SMS Geier

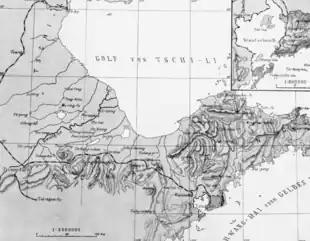
The Jiaozhou Bay Leased Territory was located in the natural harbor at Qingdao on the southern coast of the Shandong Peninsula

While in Acapulco on 9 July, was ordered to cross the Pacific to join the forces of the Eight Nation Alliance fighting the Boxer Uprising in Qing China. She left port on 11 July for Yokohama, Japan, by way of Honolulu, Hawaii. She arrived in Chefoo on 29 August, where she joined the ships of the East Asia Squadron. first patrolled the Bohai Sea before docking in Qingdao at the German-held Jiaozhou Bay Leased Territory in October. On 28 October, she steamed to Shanghai, where she remained until February 1901. then steamed up the Yangtze to Chungking, where she replaced her sister ship . On 5 April, returned to Qingdao; on the 29th, she was transferred to the coast of central China, where she replaced another sister, . returned to Qingdao on 18 July, and began a tour of Korean and Japanese ports four days later with the flagship of the East Asia Squadron, . The next twelve months were filled with cruises in the region.